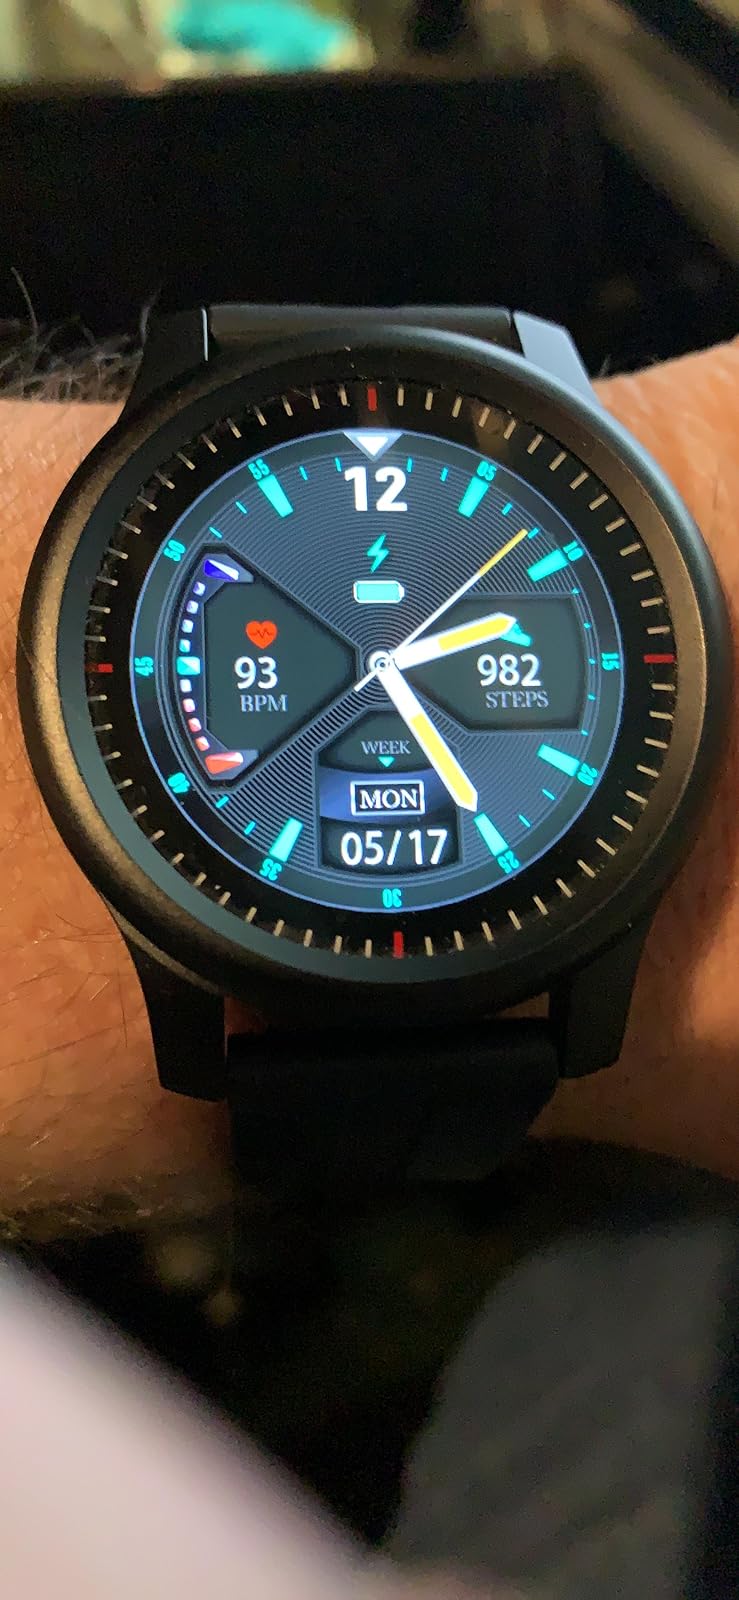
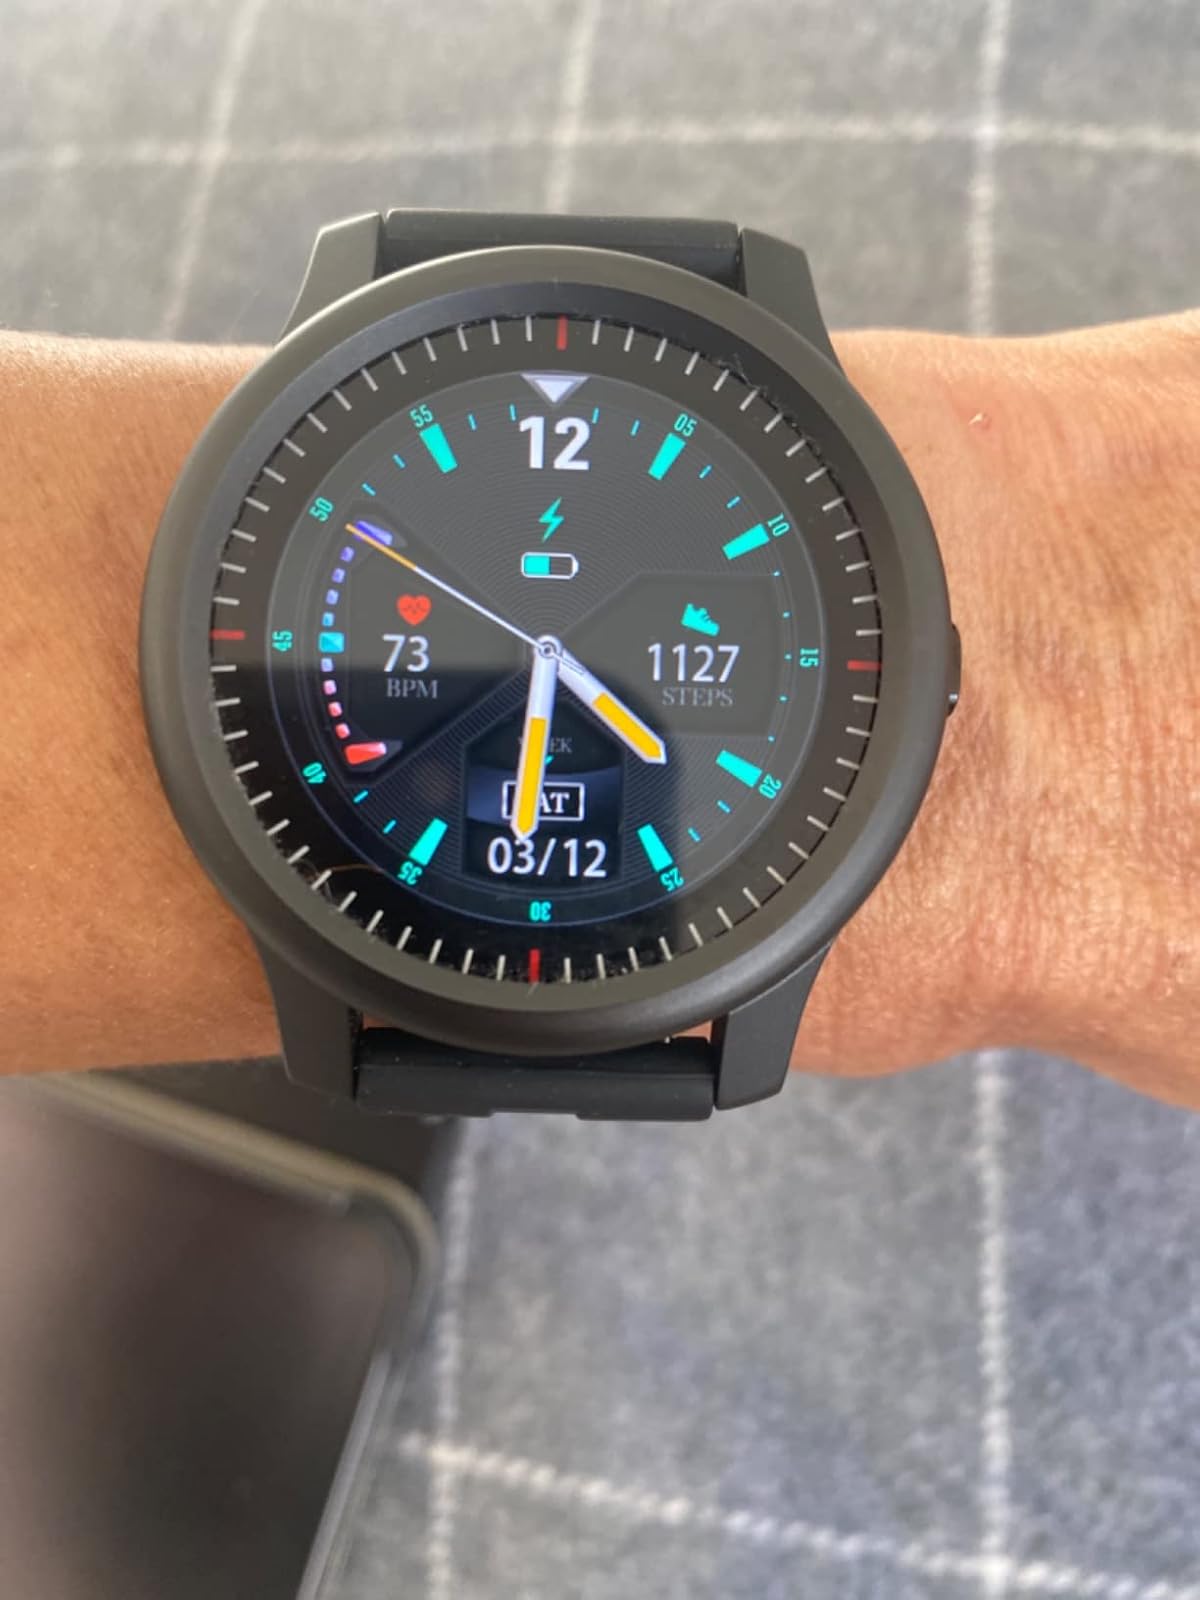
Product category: smartwatch
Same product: yes